Sørup runestone

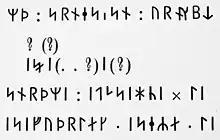
The runic signs of the Sørup stone presented in "De danske runemindesmærker". Question marks represent damaged parts. Notice the two bind runes; the third from right at the upper line and the second from left at the middle line. Also notice the two final lines both ending with li. The author of "De danske runemindesmærker", Ludvig Wimmer, thought that this pattern hardly could be incidental.

The Sørup runestone is decorated with a cross and an animal figure (possibly a lion) on the front, and has a runic inscription with some 50 runes, divided between two lines on the front and one line on one of the sides. Some of the runes are not found in the usual futhark and are thereby hard to interpret. Furthermore, there are two bind runes with uncertain reading order. Since parts of the stone are damaged, the reading is made even more difficult. A transliteration of the text can be: